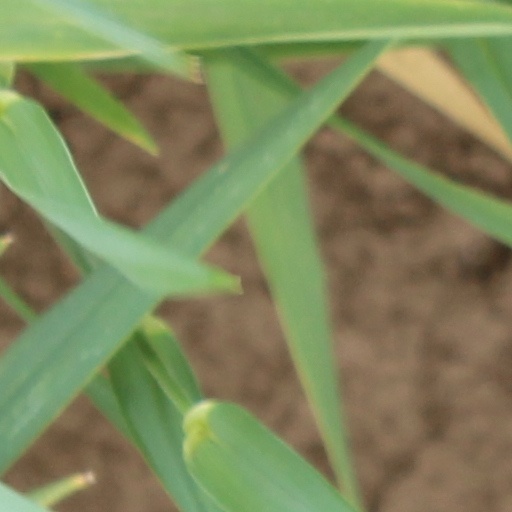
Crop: wheat